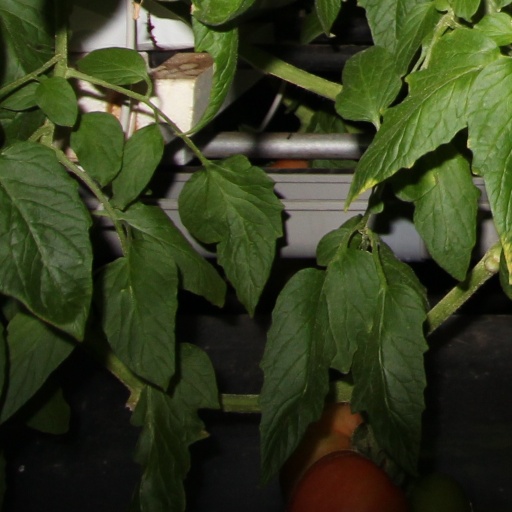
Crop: tomato